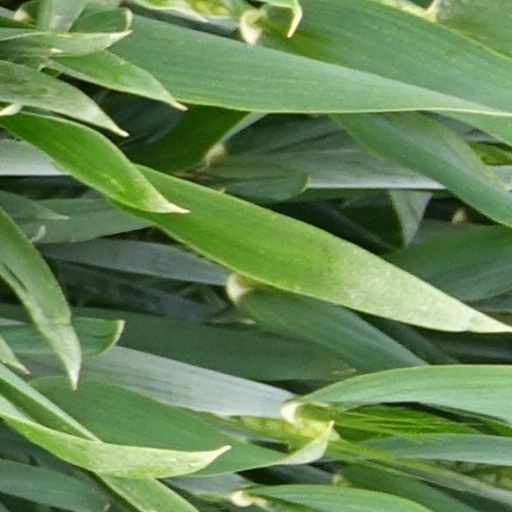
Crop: wheat